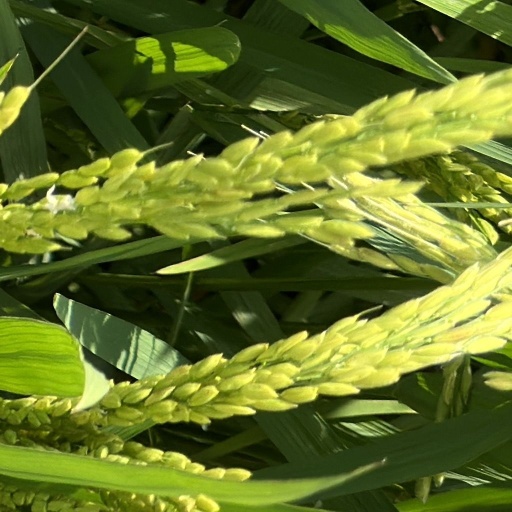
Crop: rice